Estremera Prison

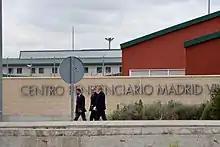
Catalan politician Quim Torra (centre) visiting jailed colleagues in March 2018

The Centro Penitenciaro Madrid VII, better known as Estremera Prison is a prison in Estremera, in the Community of Madrid, Spain.